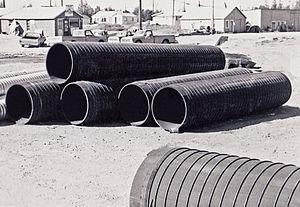
La plomberie est un métier très ancien, dont l'origine remonte à la construction des pyramides en Égypte antique ; attesté par des tuyaux en cuivre vieux de 4 500 ans, c'est un métier qui n'a cessé de s'améliorer et de se développer au cours des siècles et des générations de plombiers qui l'on servi.